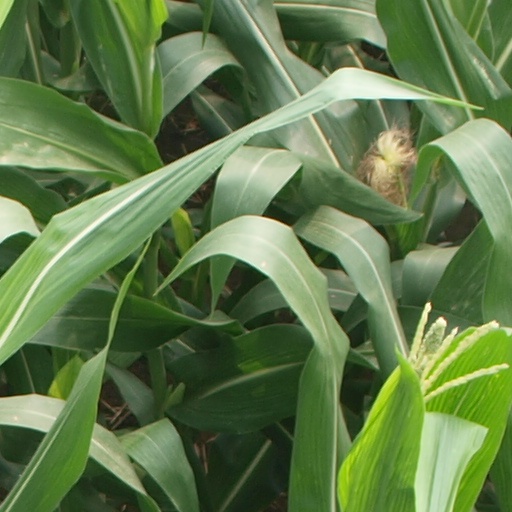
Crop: maize; corn